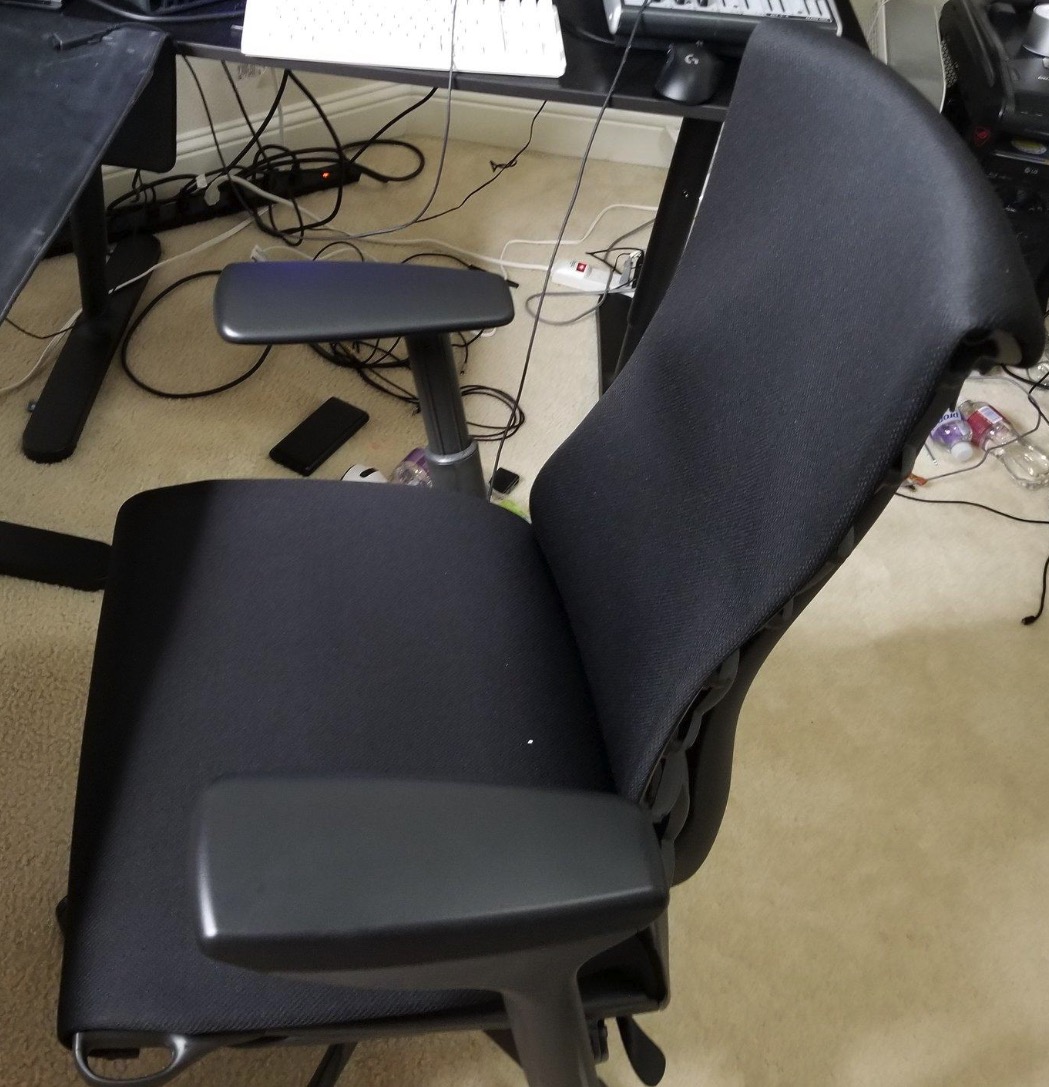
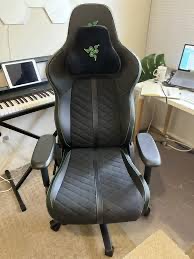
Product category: items_chair
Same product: no